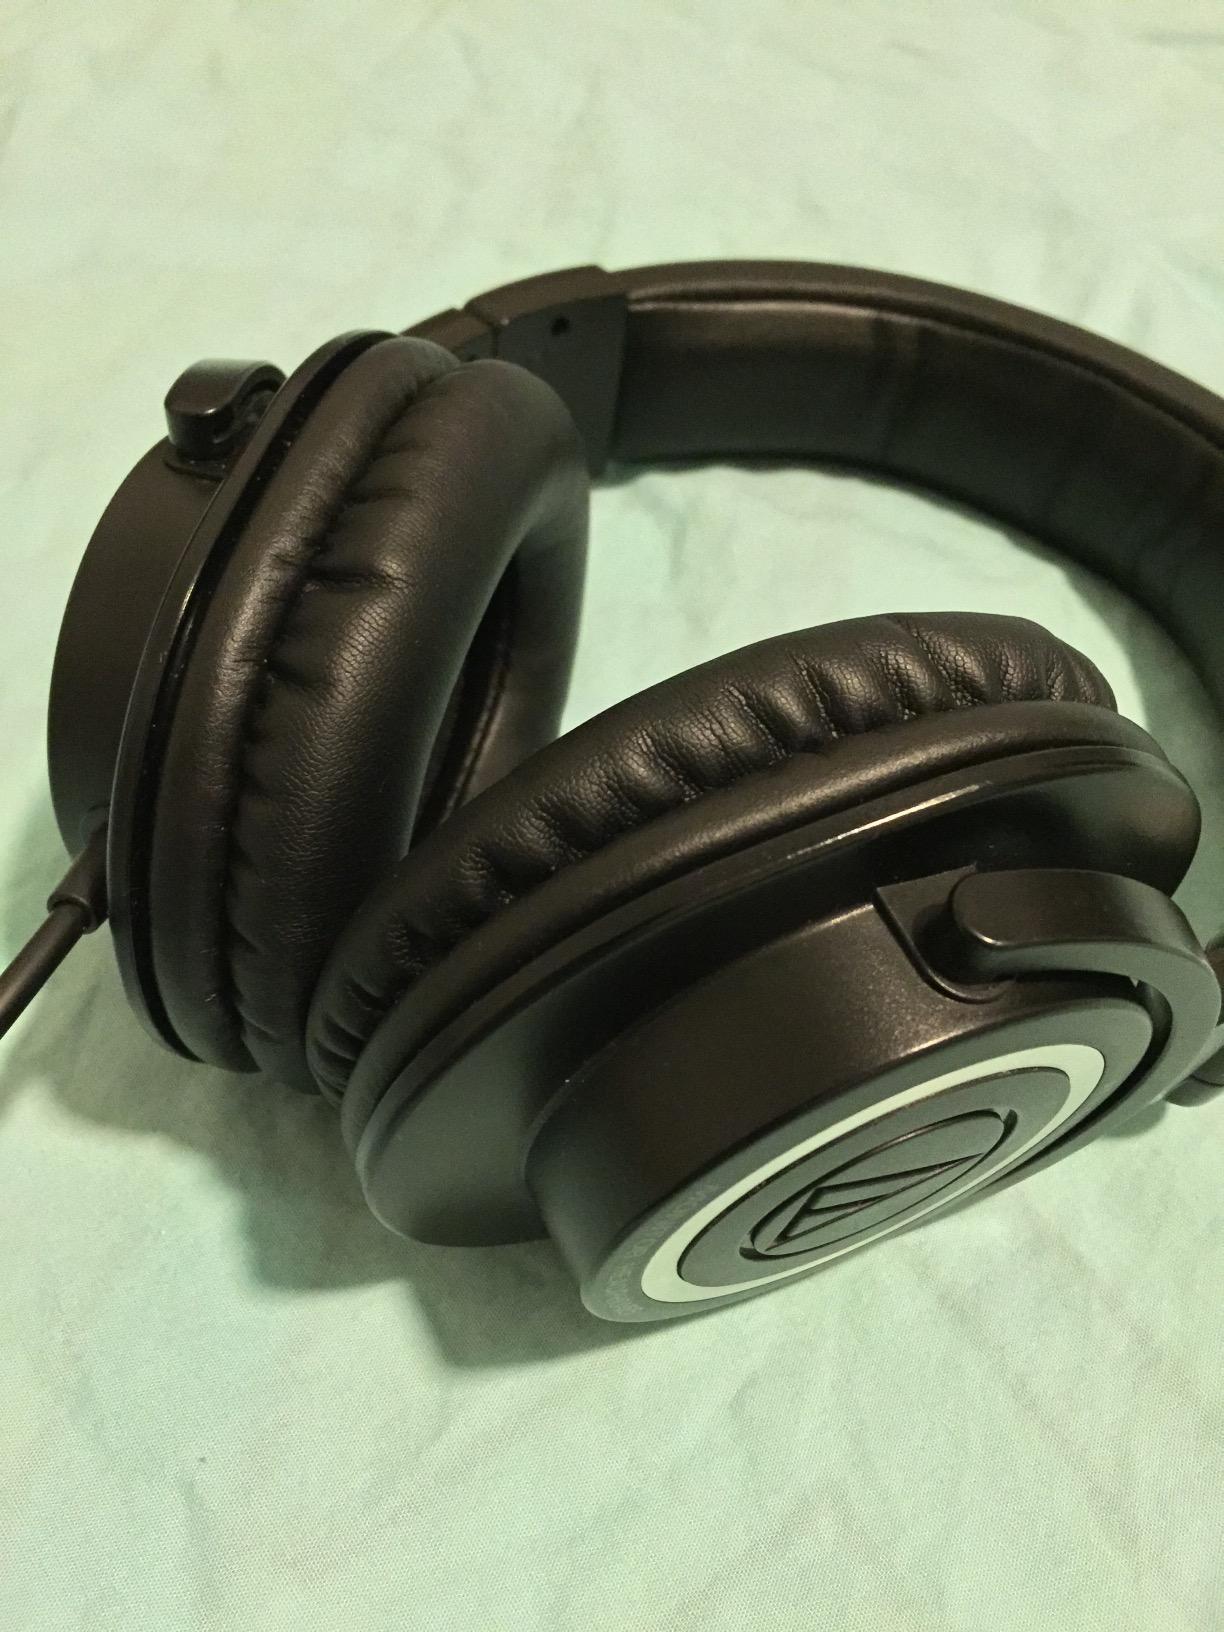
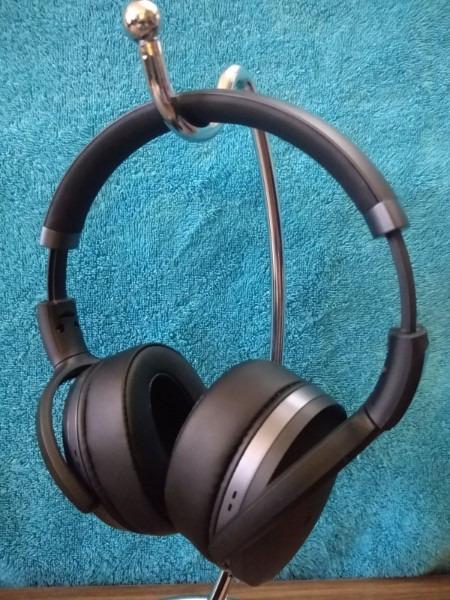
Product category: headphones
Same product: no